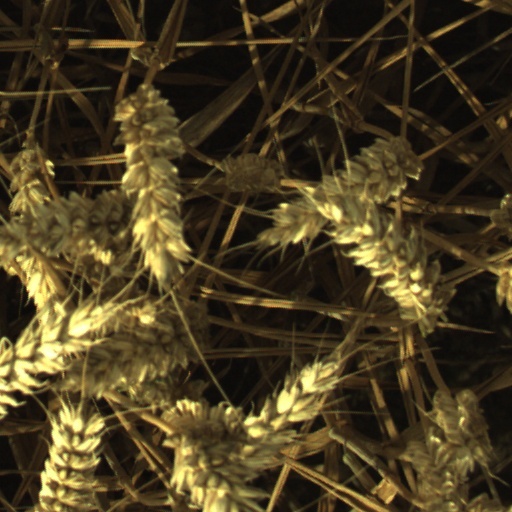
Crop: wheat